Nilton Capixaba

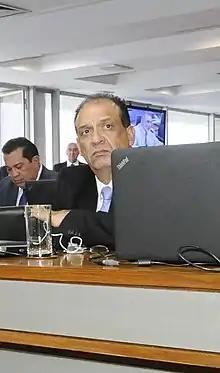
Capixaba in April 2018

Nilton Balbino (born 9 February 1960) better known as Nilton Capixaba is a Brazilian politician. Although born in Minas Gerais, he has spent his political career representing Rondônia, having served as state representative from 2015 to 2019.